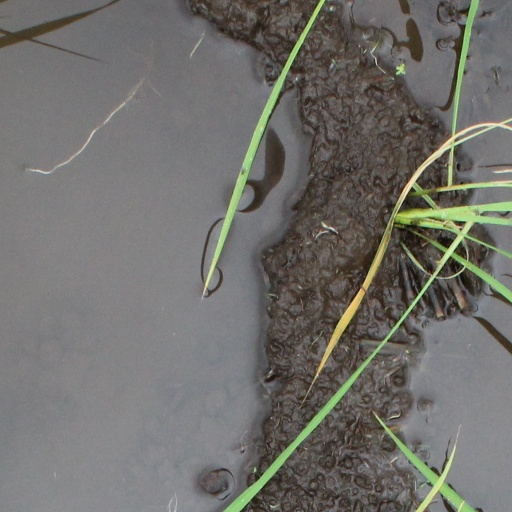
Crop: rice